PU Puppis

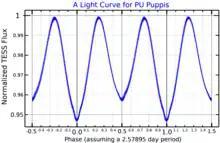
A light curve for PU Puppis, plotted from "TESS" data

It is a β Lyrae variable, ranging from 4.75 to 4.69 magnitude with a period of 2.58 days. The secondary is estimated at 5.6 magnitude, although recent observations have failed to confirm it. The primary has a mass of 4.10 solar masses, and is radiating at an effective temperature of 11,500 K. The secondary, with a mass 65% that of the Sun, has a surface temperature of about 5,000 K.